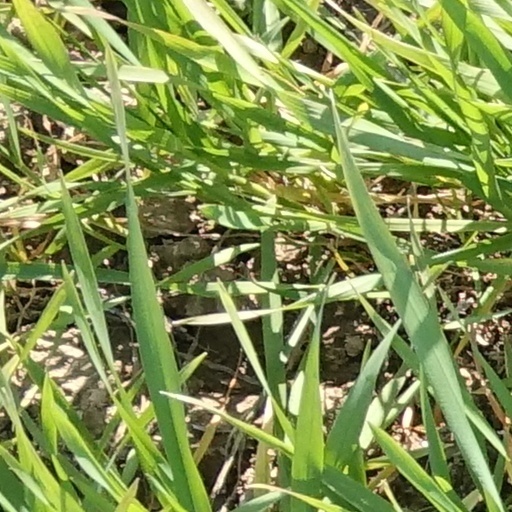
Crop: wheat